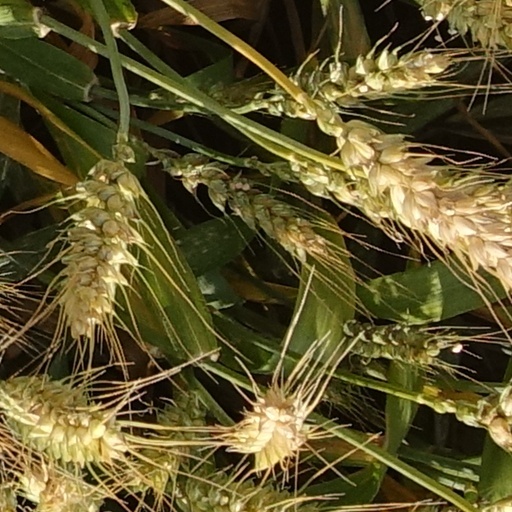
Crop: wheat